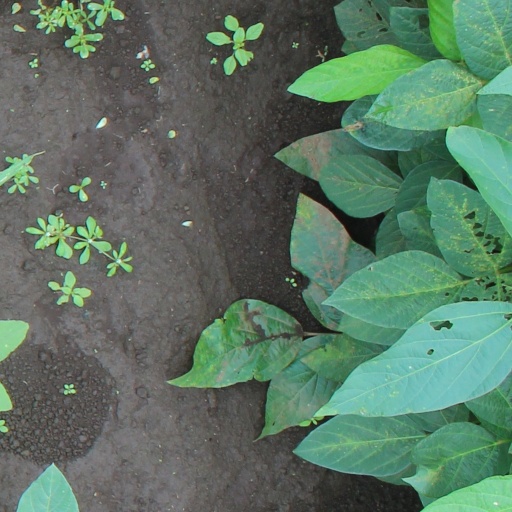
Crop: soybean